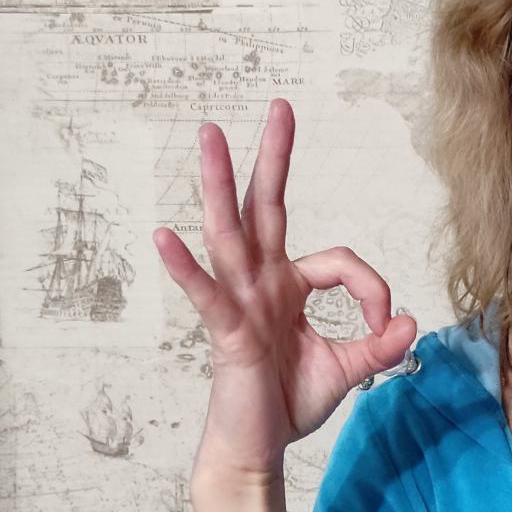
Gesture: ok